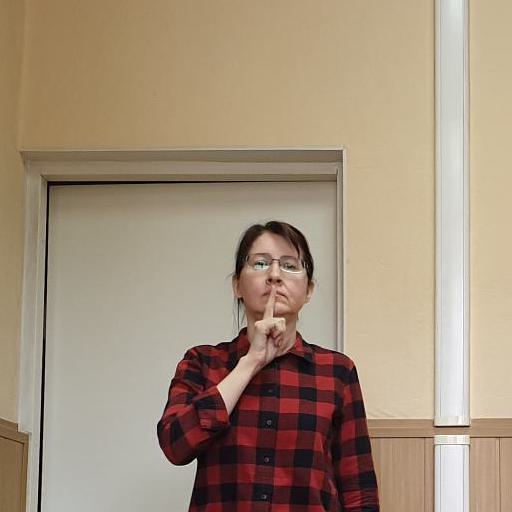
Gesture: mute